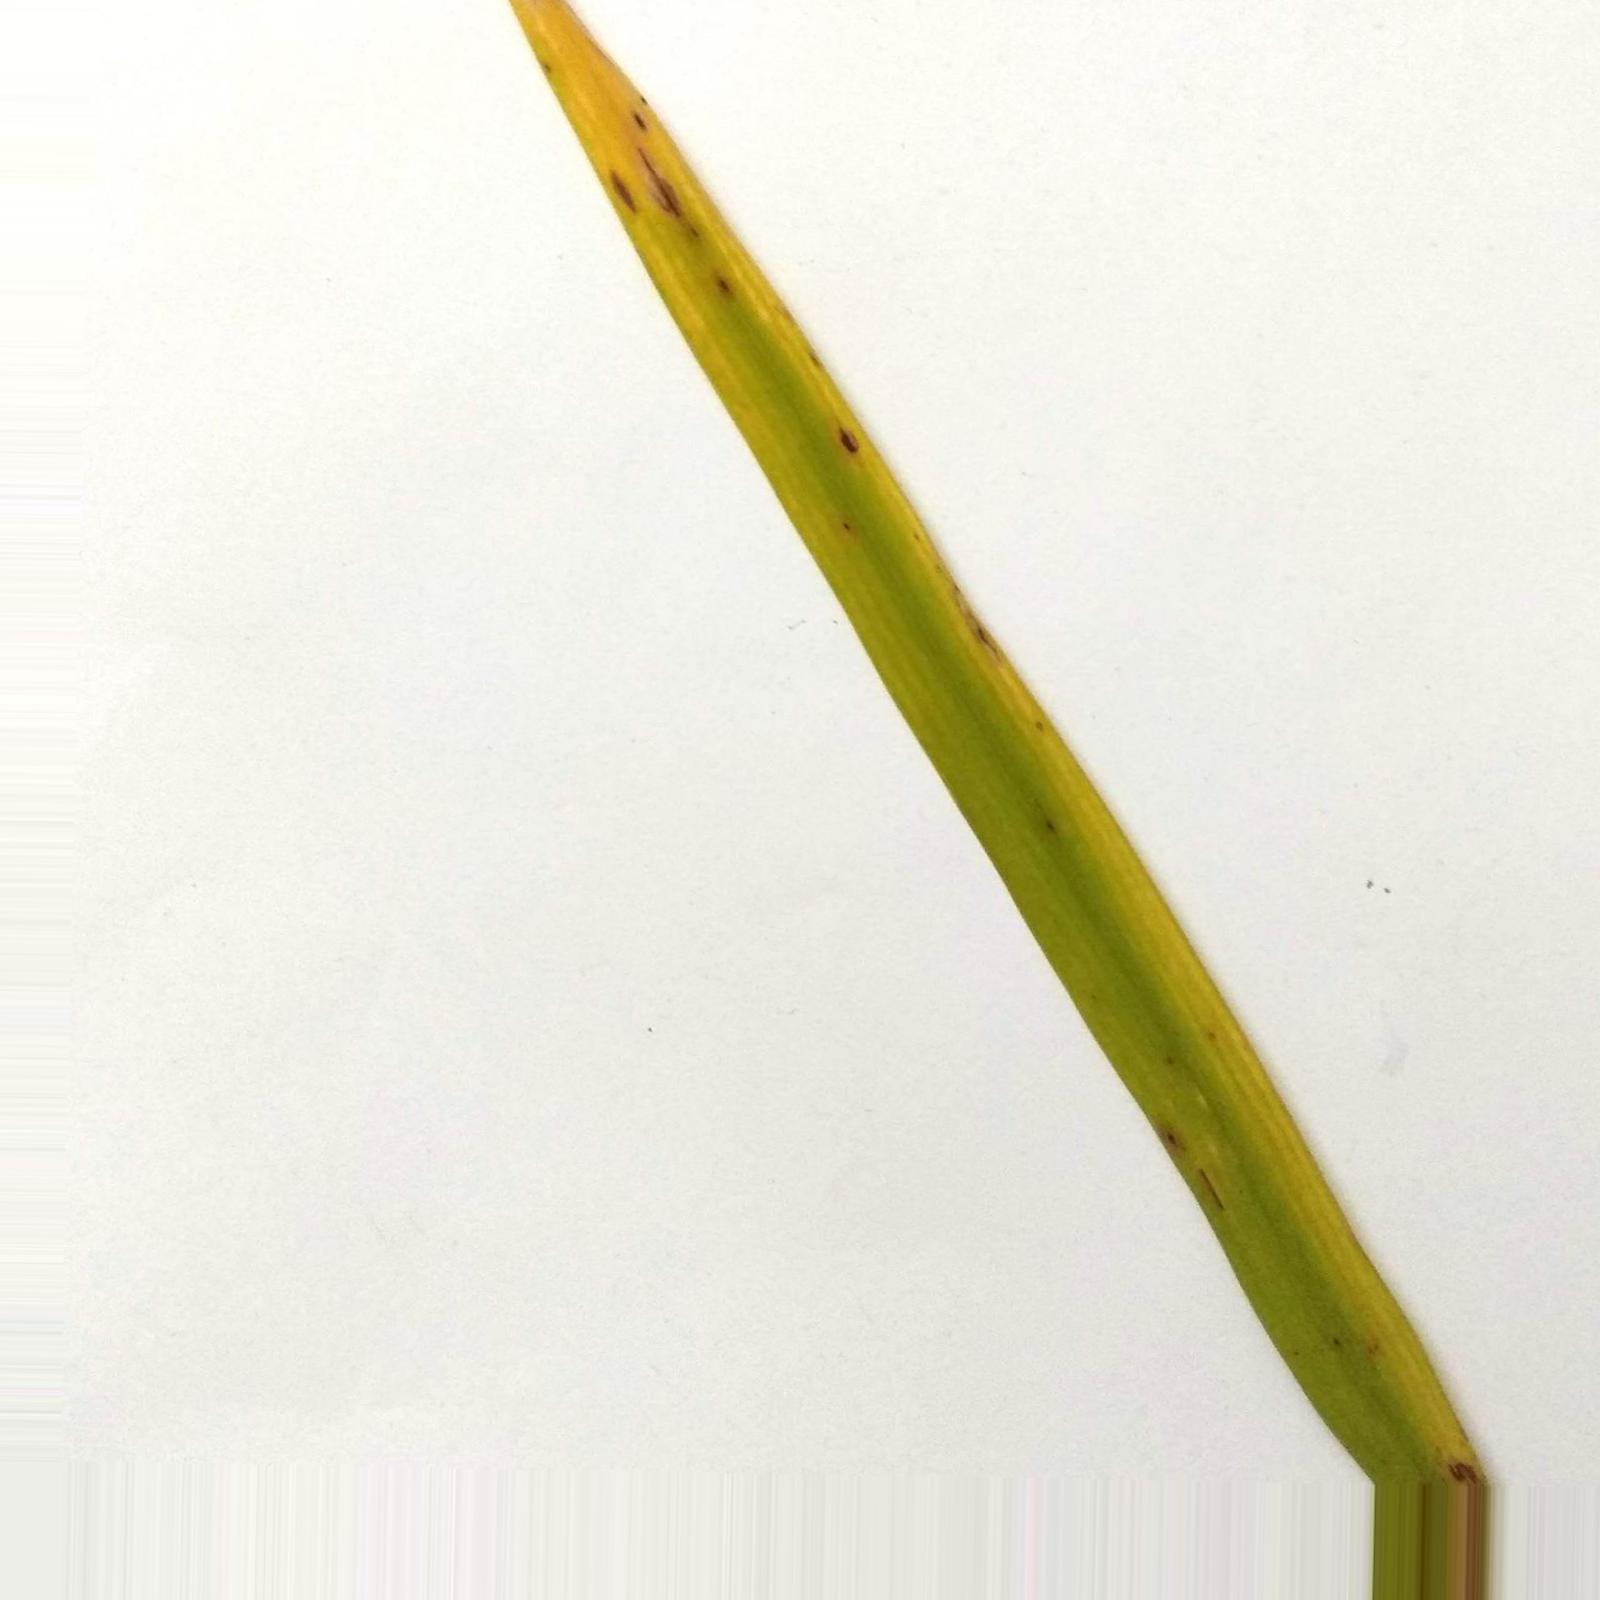
Nhãn: Bệnh Đốm Nâu ( Brown spot )